Night Thoughts of a Classical Physicist

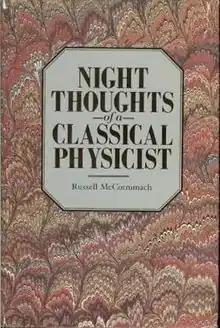
First edition cover

Night Thoughts of a Classical Physicist is a historical novel by historian of science Russell McCormmach, published in 1982 by Harvard University Press. Set in 1918, the book explores the world of physics in the early 20th century—including the advent of modern physics and the role of physicists in World War I—through the recollections of the fictional Viktor Jakob. Jakob is an old German physicist who spent most of his career during the period of classical physics, a paradigm being confronted by the rapid and radical developments of relativistic physics in 1900s and 1910s. This conflict allows for extensive examination of the various tensions placed on Jakob by the academic environment, the German academic system, and the changing academic culture of the early 20th century.